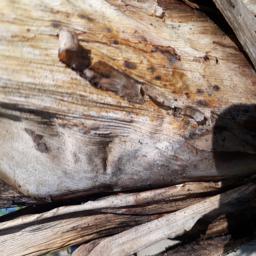
Label: BACTERIAL SOFT ROT